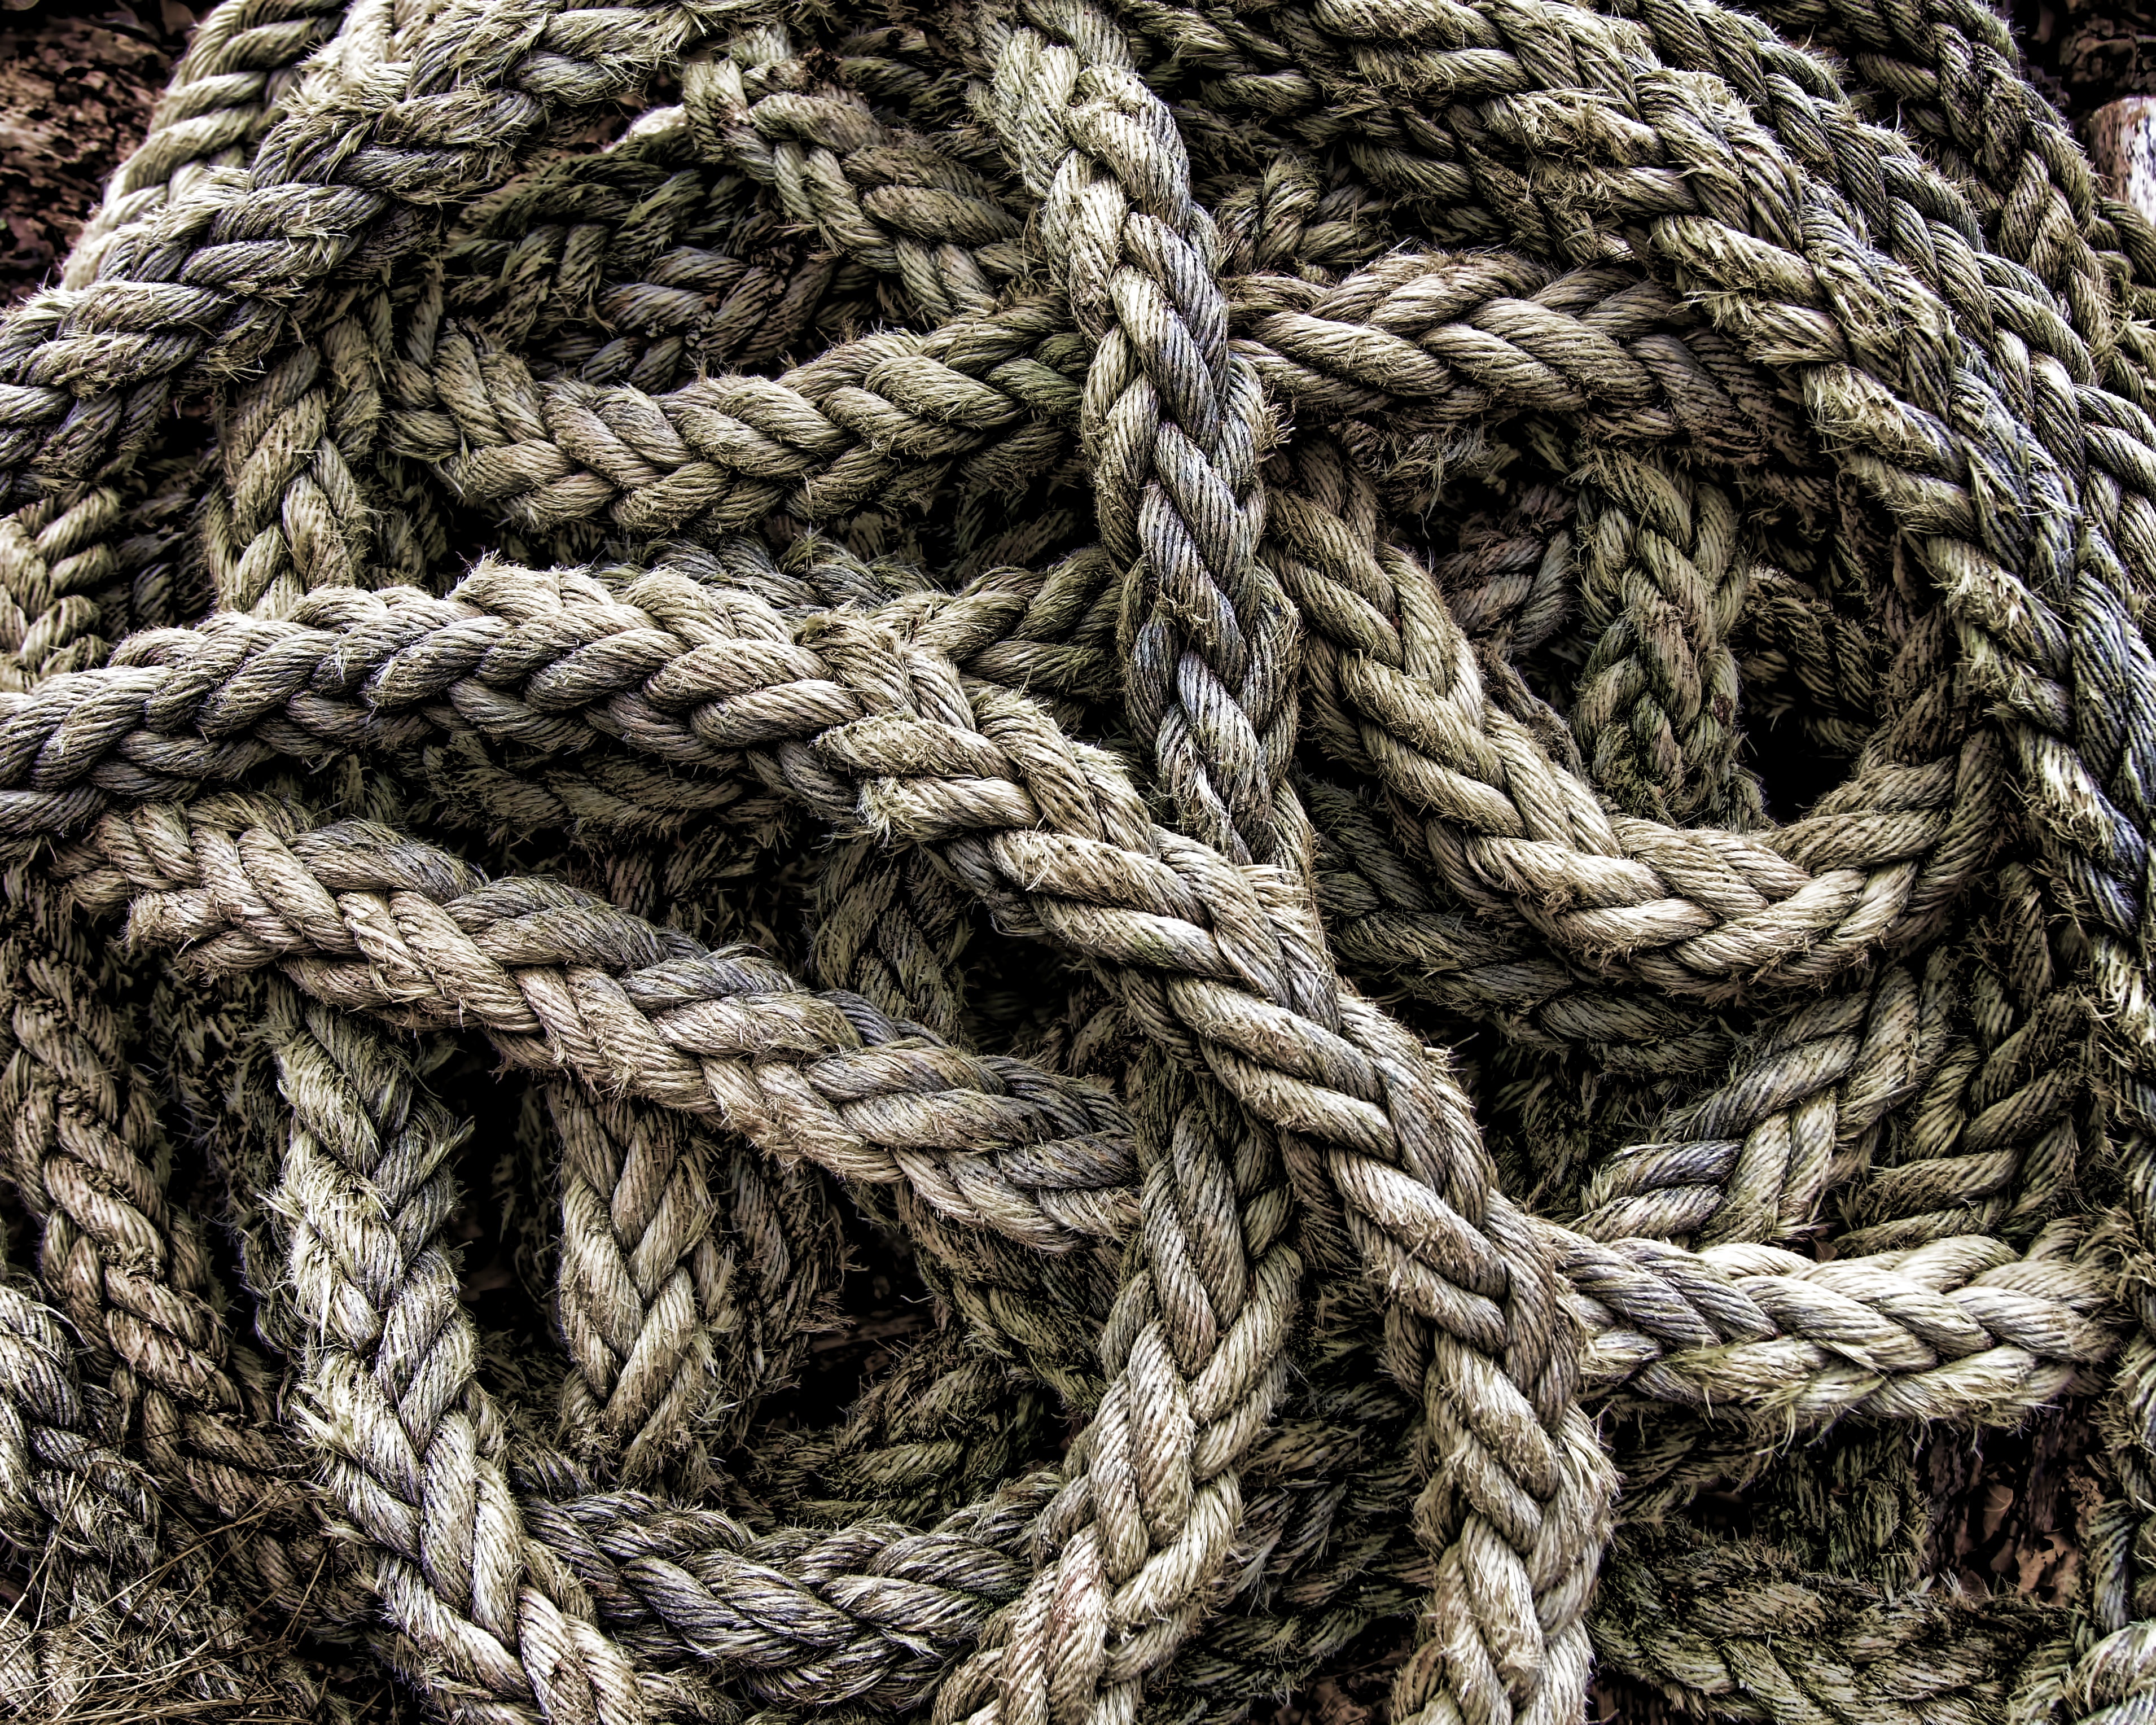
rope, textile, net, knot, hardware accessory